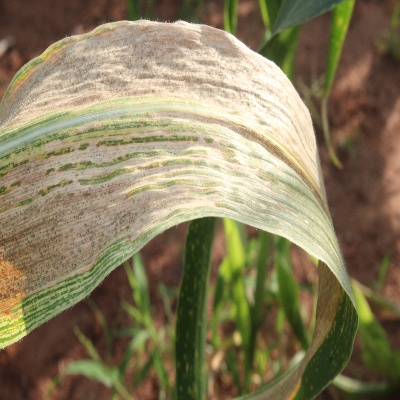
Crop: Maize
Condition: streak virus